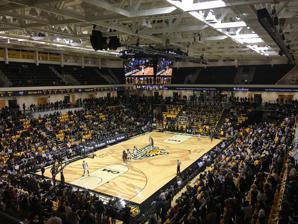
Building: SECU Arena
Country: United States of America
Year built: 2013
Multi-purpose arena on the Towson University campus Not to be confused with SEFCU Arena . TU Arena TU Arena in December 2017 TU Arena Location within Maryland Show map of Maryland TU Arena Location within the United States Show map of the United States Full name TU Arena Former names SECU Arena Location 8000 York Road Towson , MD 21252 USA Coordinates 39°23′14.5″N 76°37′1.5″W / 39.387361°N 76.617083°W / 39.387361; -76.617083 Owner Towson University Operator Towson University Capacity 5,200 3,580 (Baltimore Blast) Surface Multi-surface Construction Broke ground May 10, 2011 Opened June 19, 2013 Construction cost $ 85 million Structural engineer Faisant, Inc. Services engineer James Posey Associates General contractor Gilbane Building Company Tenants Towson Tigers (2013–present) Men's and women's basketball, women's volleyball and gymnastics Baltimore Blast ( MASL ) (2017–present) TU Arena , formerly SECU Arena, is a 5,200-seat multi-purpose arena on the Towson University campus in Towson, Maryland , United States. The arena was completed and opened in 2013, and now hosts the men's and women's basketball teams, as well as the volleyball and gymnastics teams. It replaced the Towson Center , which had been in use since 1976. The arena has 340 club seats, four private suites and 104 courtside seats. Upon opening, the arena was awarded LEED Gold certification for energy use, lighting, water and material use, and other sustainable features. In addition to being the home of several Towson sports teams, the arena also serves several other functions. It has been used as a concert arena for artists. Since opening, the arena has been host to an annual performance by the Harlem Globetrotters . Additionally, both the university and local Baltimore County high schools use the facility for their commencement ceremonies. In 2017 the Baltimore Blast moved to SECU after 37 years at CFG Bank Arena . See also List of NCAA Division I basketball arenas State Employees Credit Union of Maryland (SECU Maryland) References